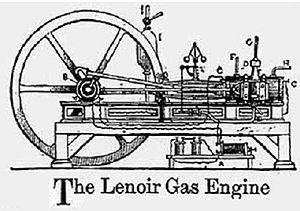
Étienne Lenoir, de son nom complet Jean-Joseph Étienne Lenoir, né à Mussy-la-Ville le 12 janvier 1822 et mort à Saint-Maur-des-Fossés le 4 août 1900, est un inventeur belge.